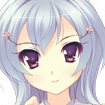
Portrait style: Anime Portrait